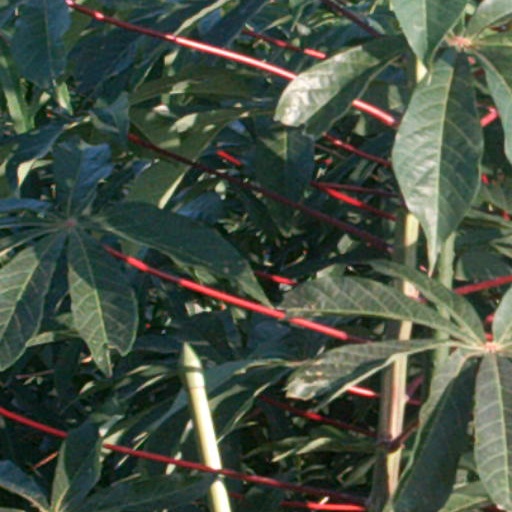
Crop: cassava